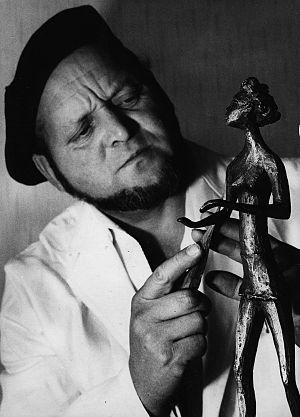
Jokaï au travail.
Joseph Robert Kaiser, dit Jokaï, est un artiste-sculpteur et professeur Suisse, né à Delémont, aujourd’hui dans le Canton du Jura, le 9 mai 1920 et mort le 13 février 2009. Originaire de Laufon.